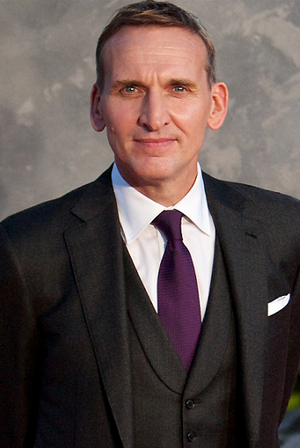
Le Docteur est le personnage principal de la série télévisée de science-fiction britannique Doctor Who, produite par la BBC. Jusqu'ici, seize acteurs ont officiellement interprété le rôle principal du Docteur, le premier étant William Hartnell. L'actuel, le treizième, est joué par Jodie Whittaker.
Thor : Le Monde des ténèbres ou Thor : Un monde obscur au Québec est un film de super-héros américain réalisé par Alan Taylor, sorti en 2013.
Malekith est un super-vilain évoluant dans l'univers Marvel de la maison d'édition Marvel Comics. Créé par Walt Simonson, le personnage de fiction apparaît pour la première fois dans le comic book Thor #344 en juin 1984.
Christopher Eccleston est un acteur britannique, né le 16 février 1964 à Salford.